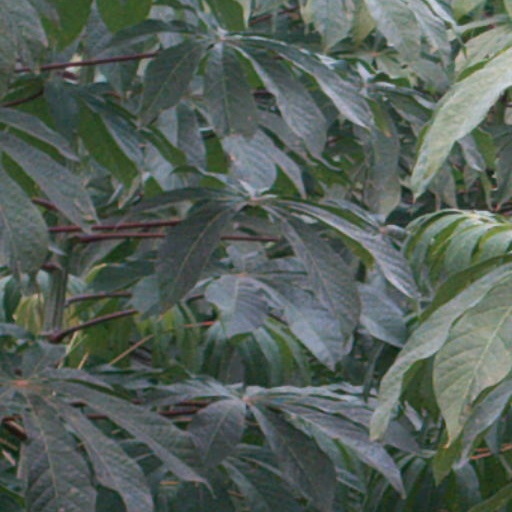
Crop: cassava